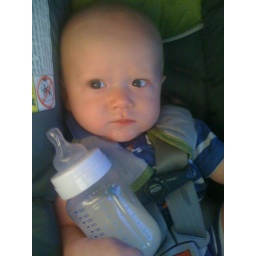
Jeffrey right after a fit in the car that only a bottle could make him happy